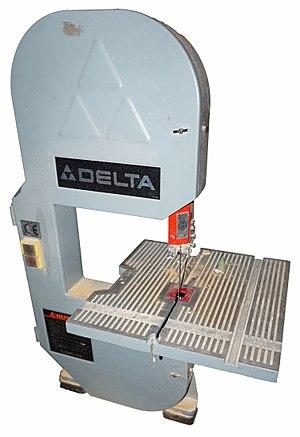
La scie à ruban est une machine-outil qui met en rotation une bande en acier fermée sur elle-même ; elle sert principalement au délignage de plateaux en menuiserie. Elle permet également le chantournage en utilisant des lames de faible largeur. Son action diffère de celle de la scie circulaire notamment par sa hauteur de coupe et ses capacités de chantournage.